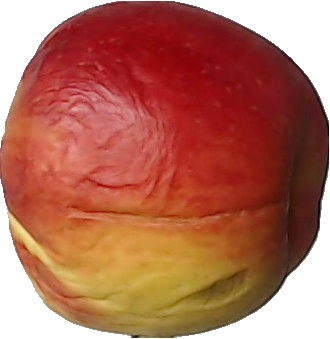
Label: apple_red_yellow_1